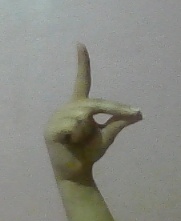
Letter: ta